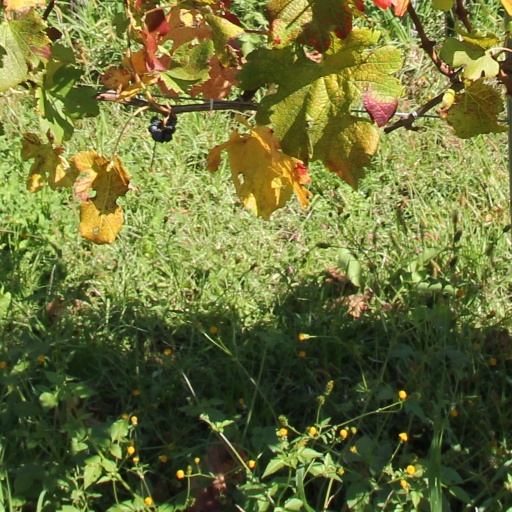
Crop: grape